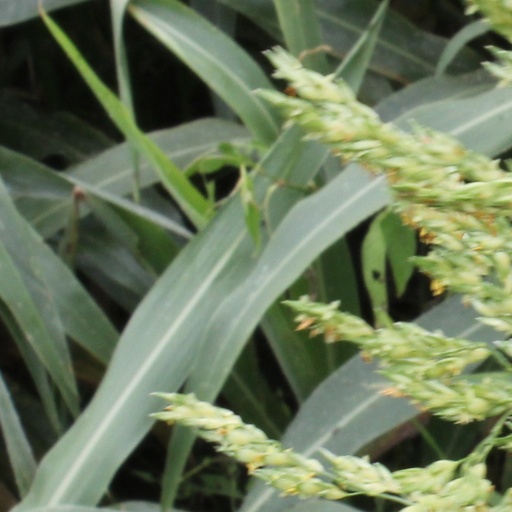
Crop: sorghum